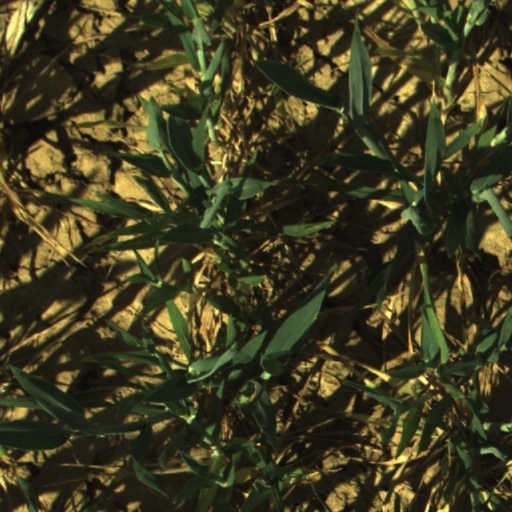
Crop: wheat